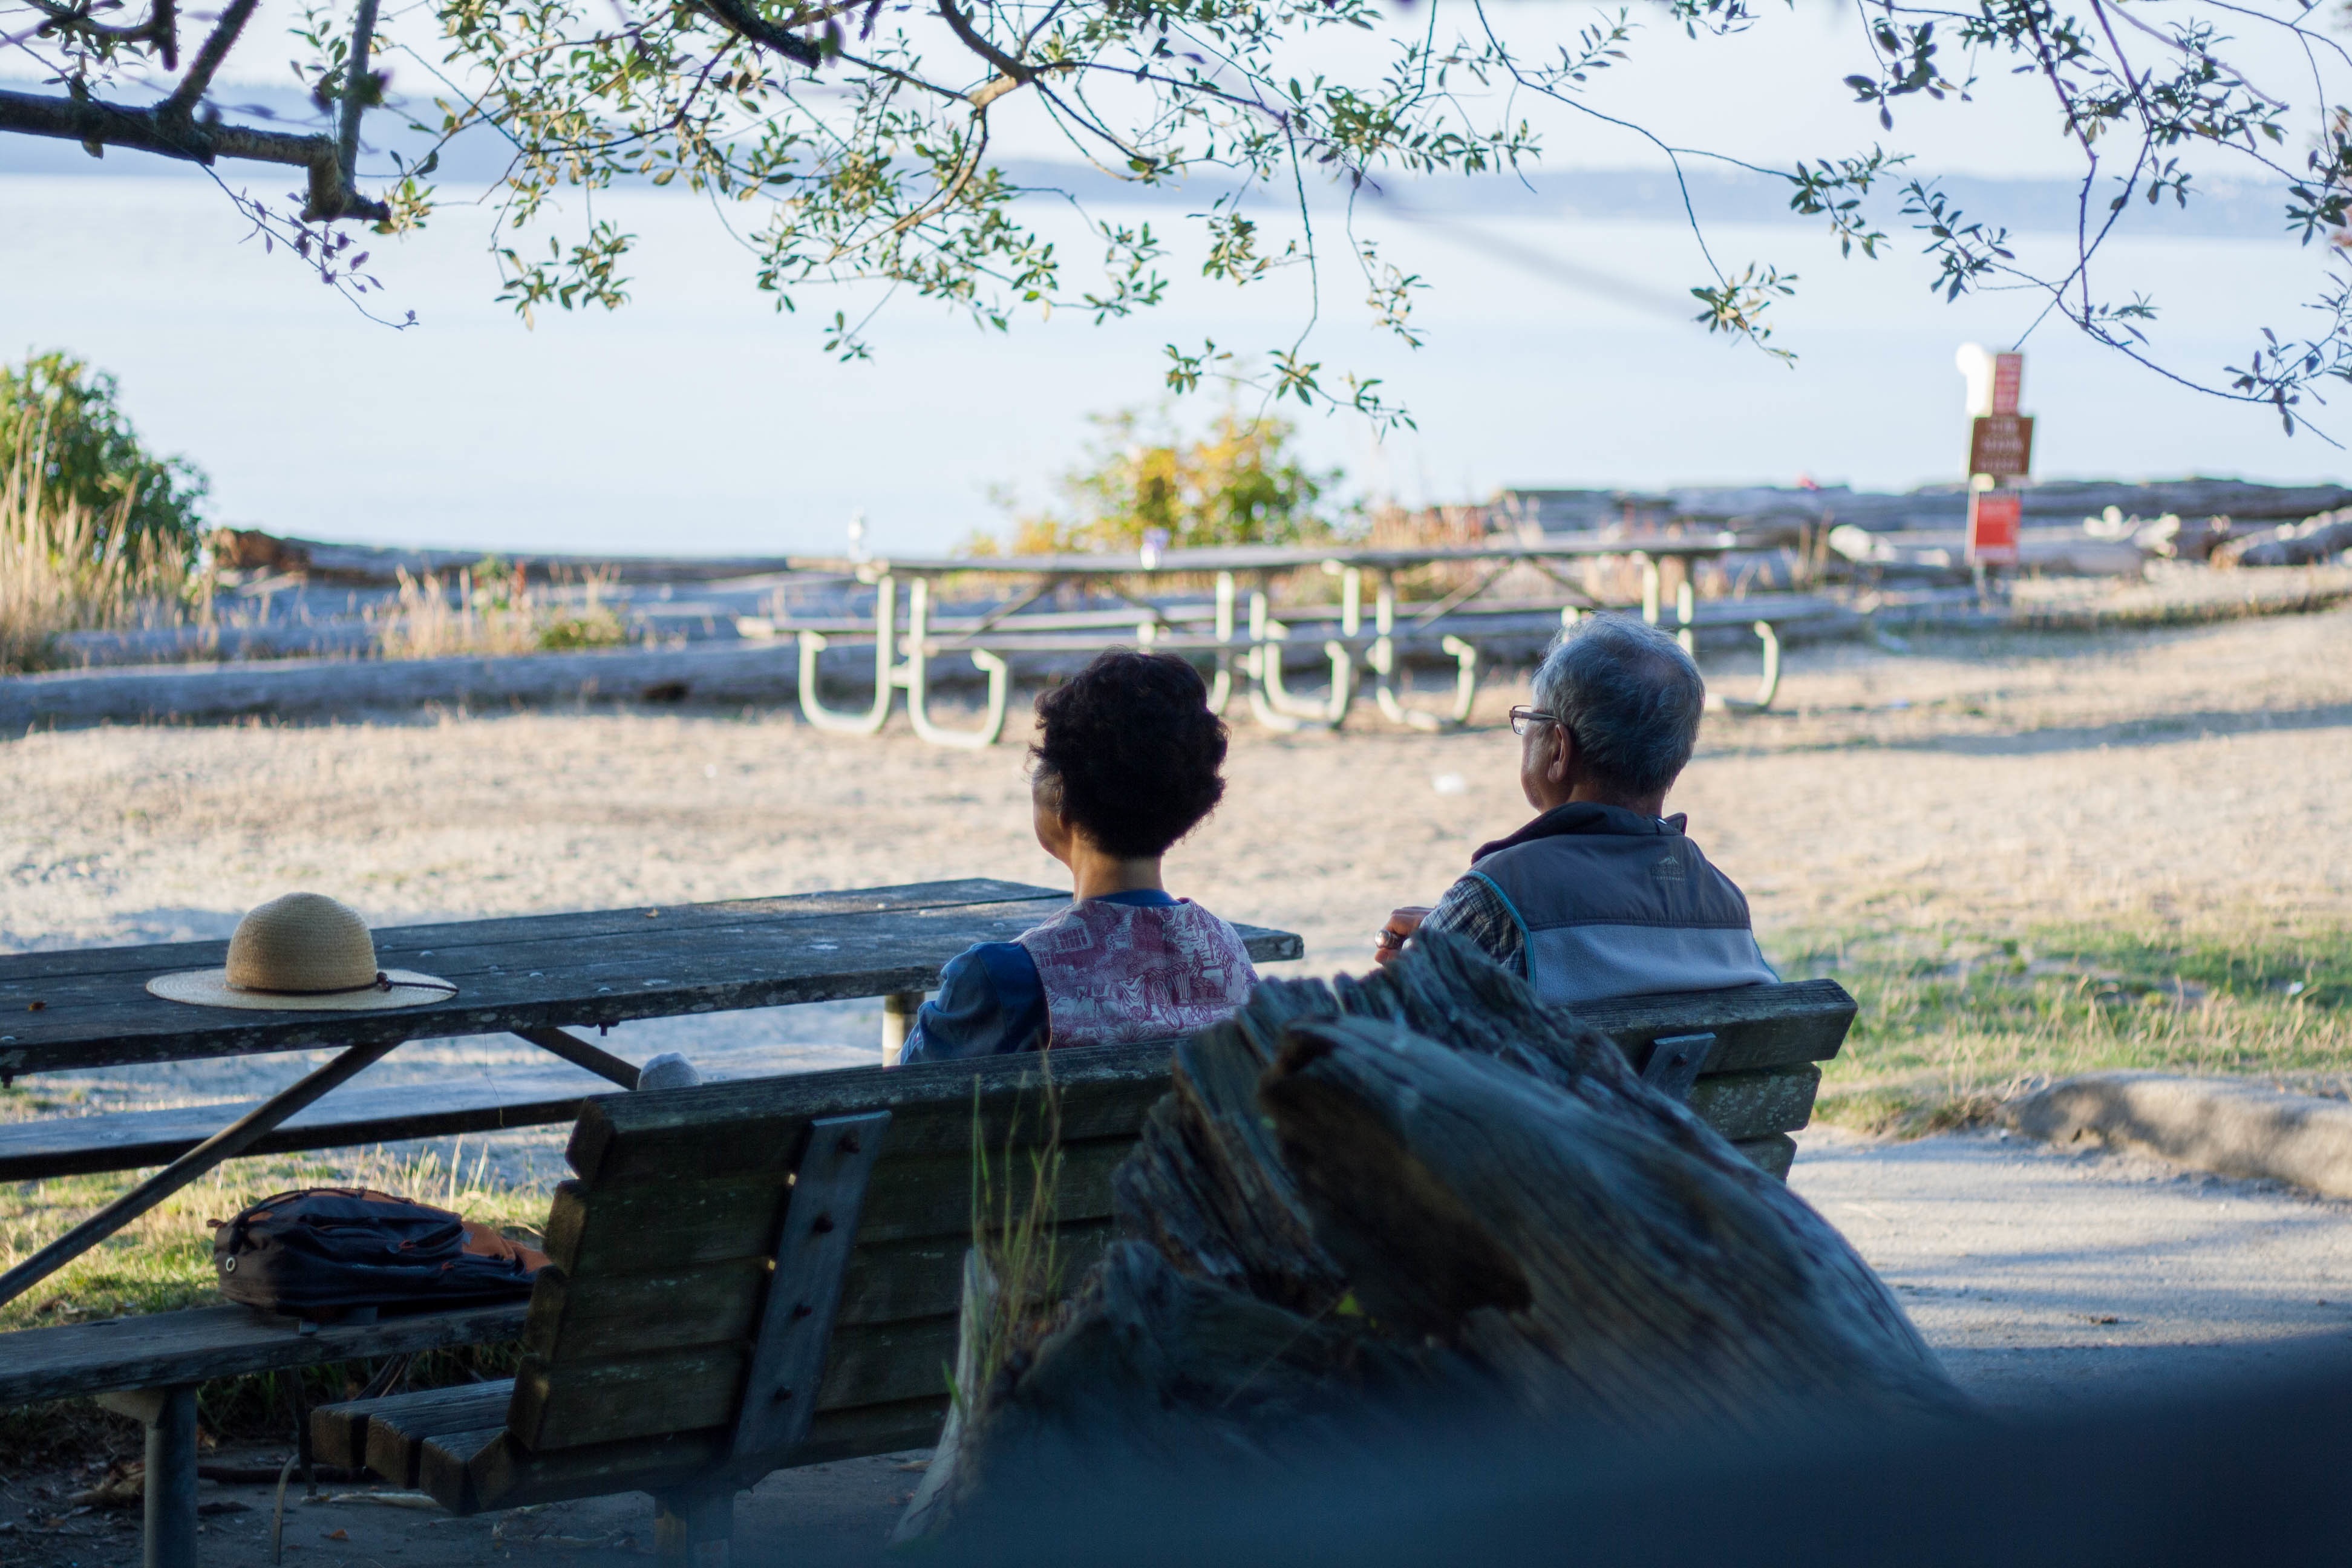
water, river